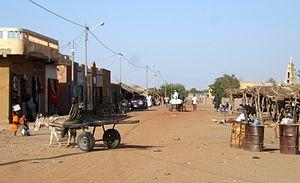
Nara est une ville et une commune du Mali, chef-lieu du cercle de Nara, dans la région de Koulikoro, à la proximité de la frontière avec la Mauritanie.